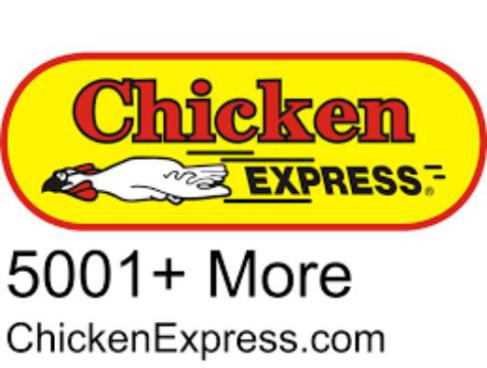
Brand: chicken express
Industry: Food